Describe the emotion expressed in this image:  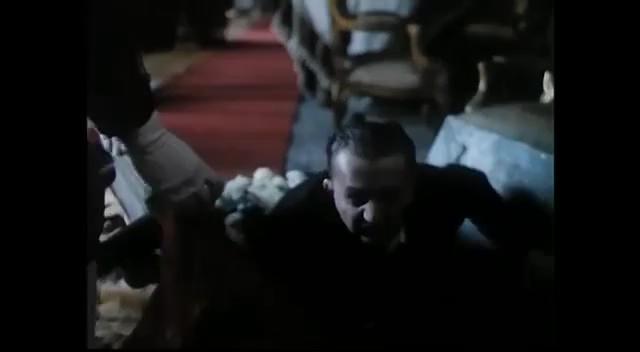
This person displays Pain, valence and arousal with low intensity.